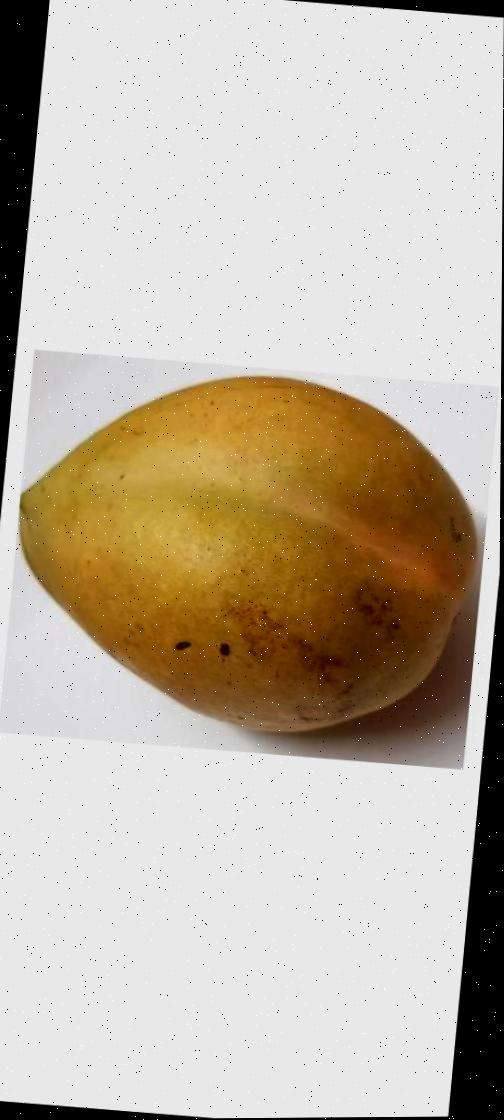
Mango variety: Bari-11